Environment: real
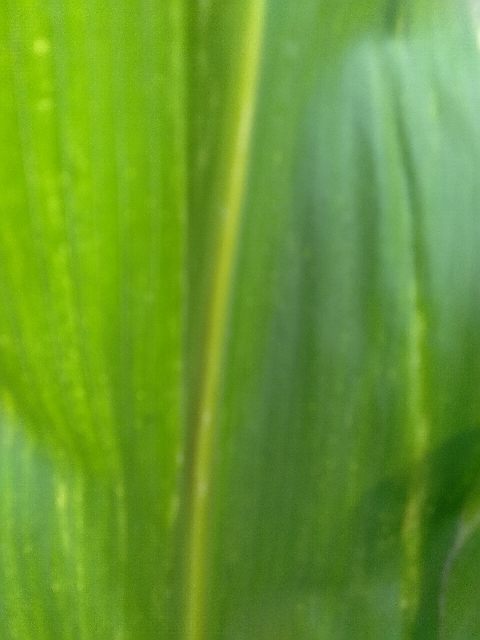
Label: lethal_necrosis